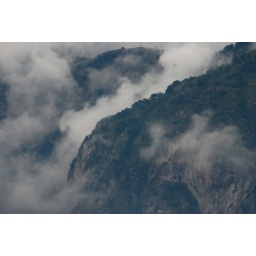
Rain clouds on the mountains above Lake Como